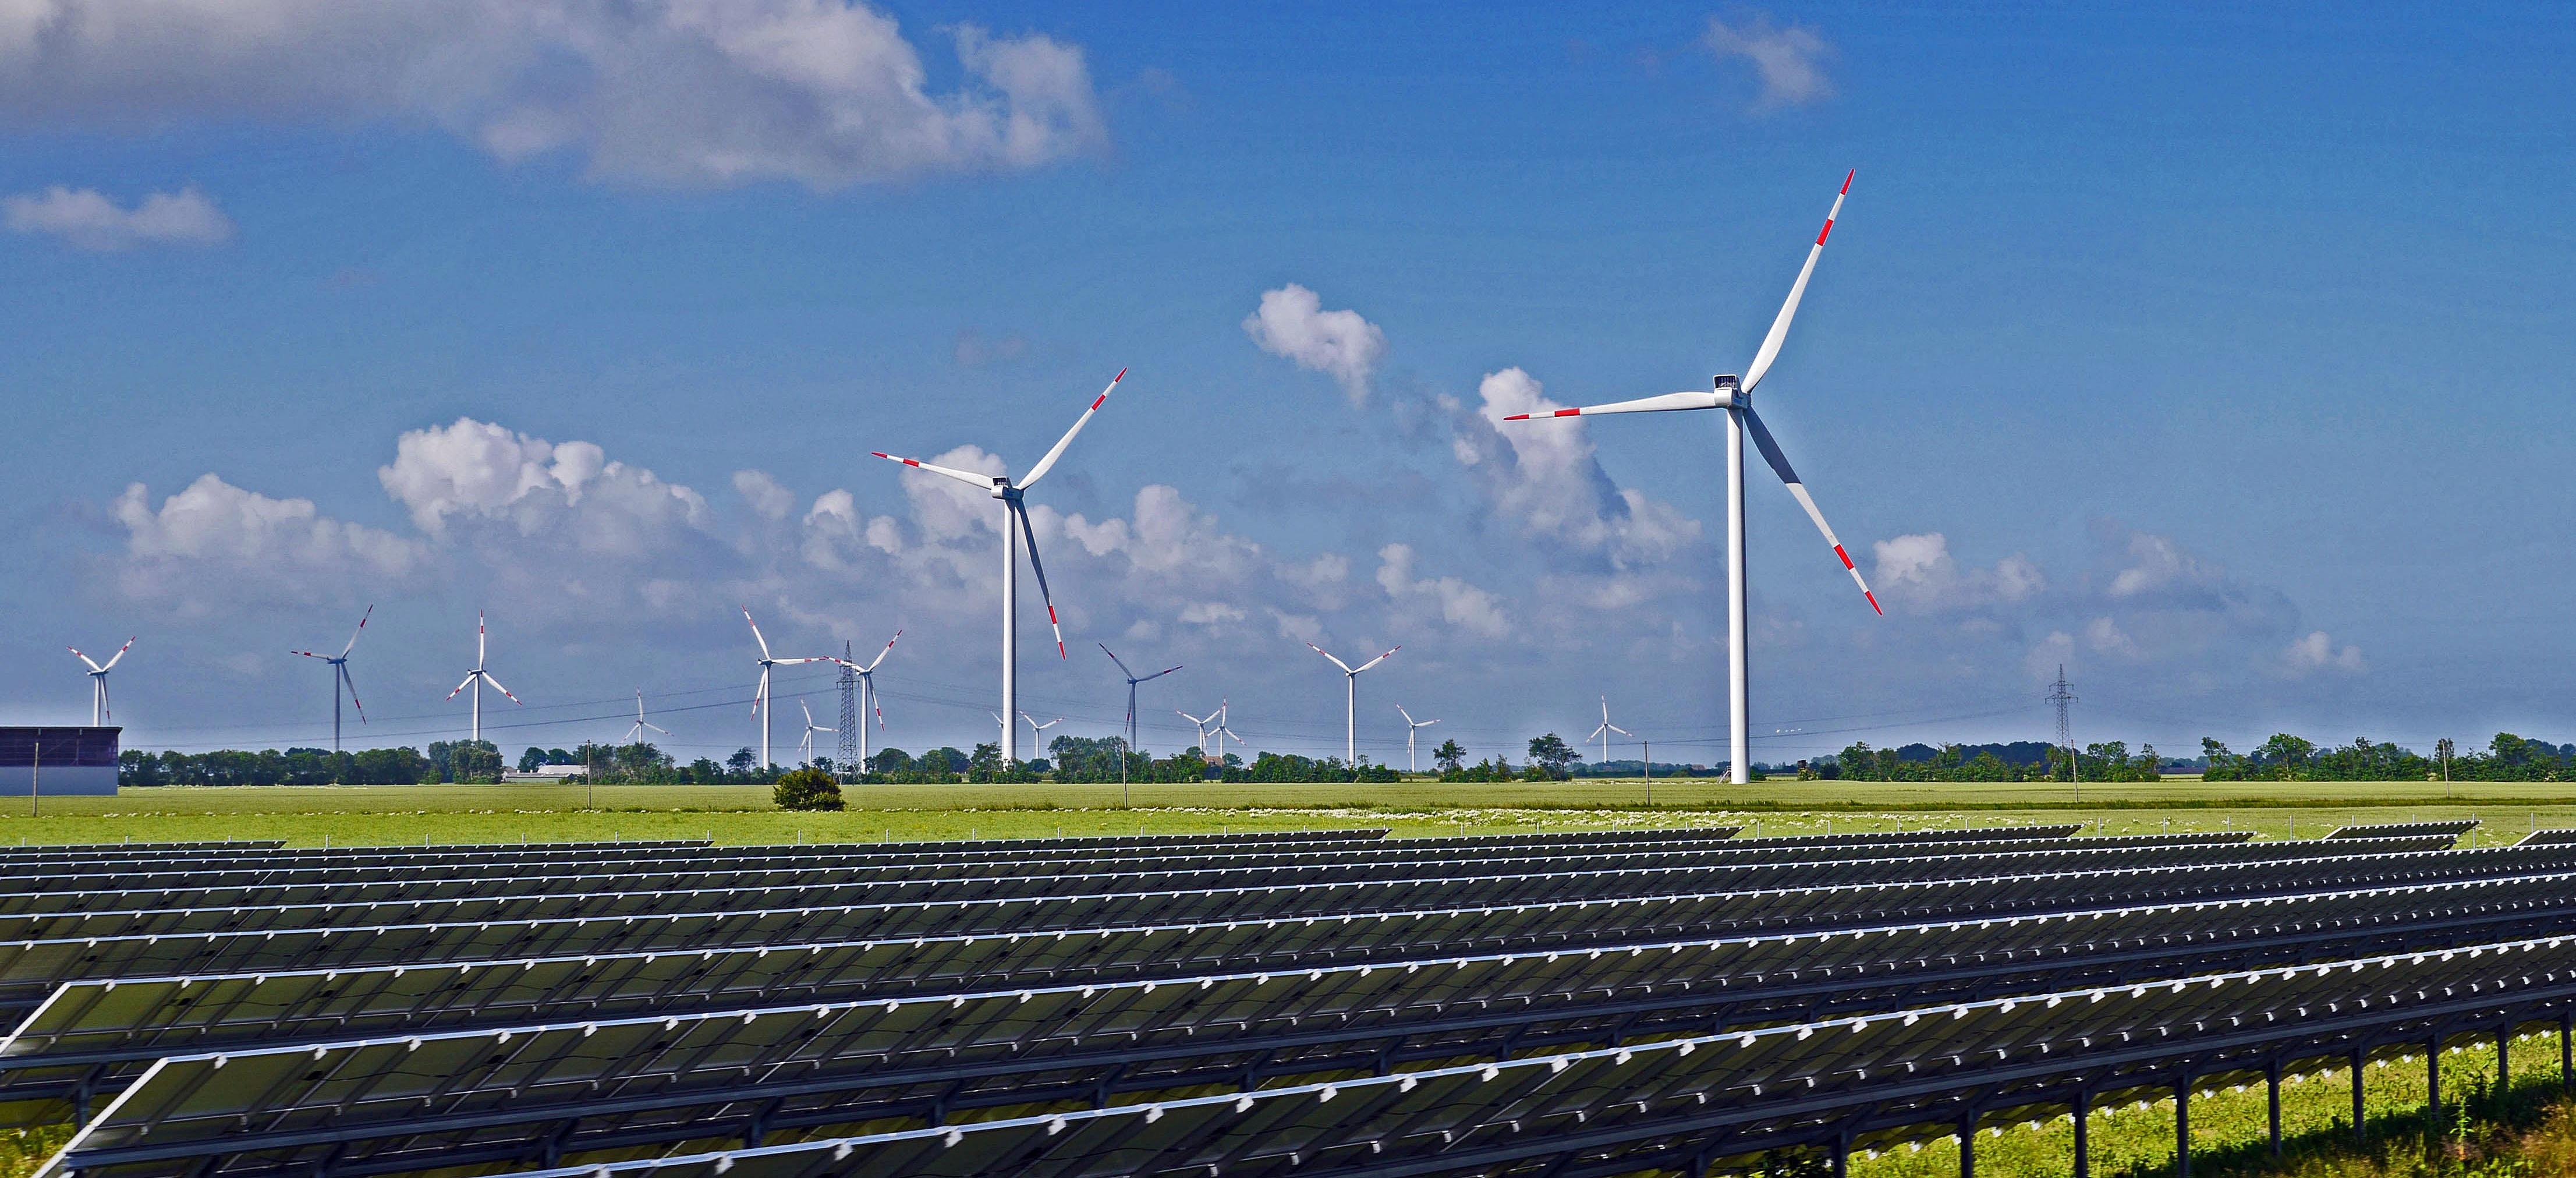
sky, field, wind, environment, feed, machine, blue, wind turbine, electricity, pinwheel, wind energy, energy, eco, ecology, green energy, wind power, alternative energy, solar panel, current, clouds, wind farm, rotor, renewable energy, propeller, energy revolution, power generation, wind park, module, coastal region, nordfriesland, environmentally friendly, solar energy, energy generation, eco electricity, eco energy, environmental technology, flat land, solar cells, windr der, rotor blades, solar modules, solar technology, solarpark, nf, solar photovoltaic, klanxb ll, subsidy, promoted